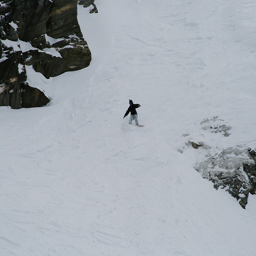
A person riding a snowboard down a snow covered slope.
A snowboarder traveling down a steep slope near large rocks.
Person is skateboarding down a mountain going sideways
A lone snowboarder makes his way down the mountain.
Someone snow boarding on their snow board in the snow.